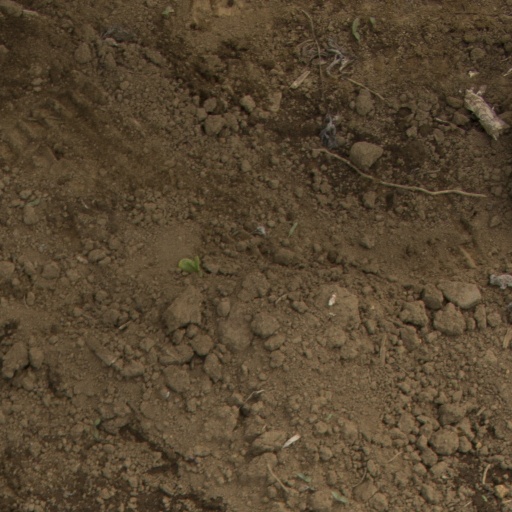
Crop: Jerusalem artichoke